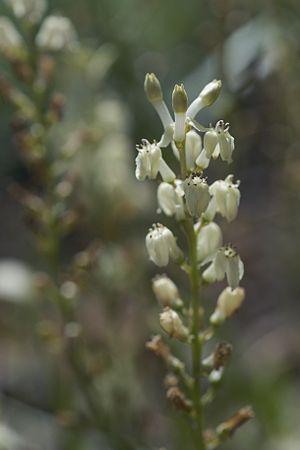
Odontostomum hartwegii est une espèce de plantes de la famille des Tecophilaeaceae, autrefois placée dans la famille des Liliaceae. Cette espèce est endémique du nord de la Californie, aux États-Unis.
Odontostomum est un genre de plantes de la famille des Tecophilaeaceae.